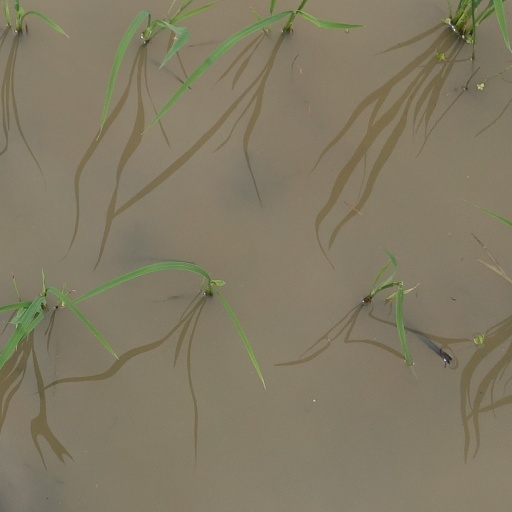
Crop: rice